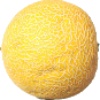
Label: Cantaloupe 1